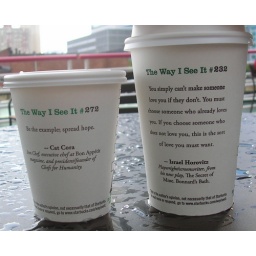
Perfect weather after a rainy morning, sitting by the river sipping coffee